Occupational exposure banding

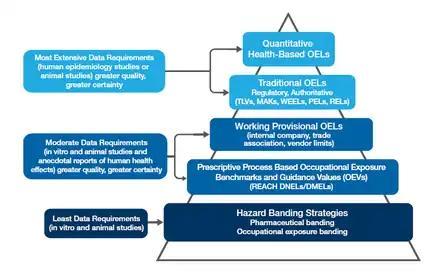
The Hierarchy of Occupational Exposure Limits, of which occupational exposure banding is a member

Occupational exposure banding, also known as hazard banding, is a process intended to quickly and accurately assign chemicals into specific categories (bands), each corresponding to a range of exposure concentrations designed to protect worker health. These bands are assigned based on a chemical’s toxicological potency and the adverse health effects associated with exposure to the chemical. The output of this process is an occupational exposure band (OEB). Occupational exposure banding has been used by the pharmaceutical sector and by some major chemical companies over the past several decades to establish exposure control limits or ranges for new or existing chemicals that do not have formal OELs. Furthermore, occupational exposure banding has become an important component of the Hierarchy of Occupational Exposure Limits (OELs).